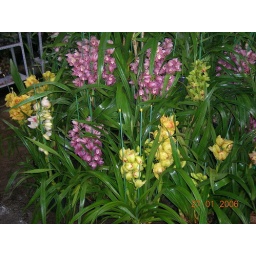
in Tet flower market